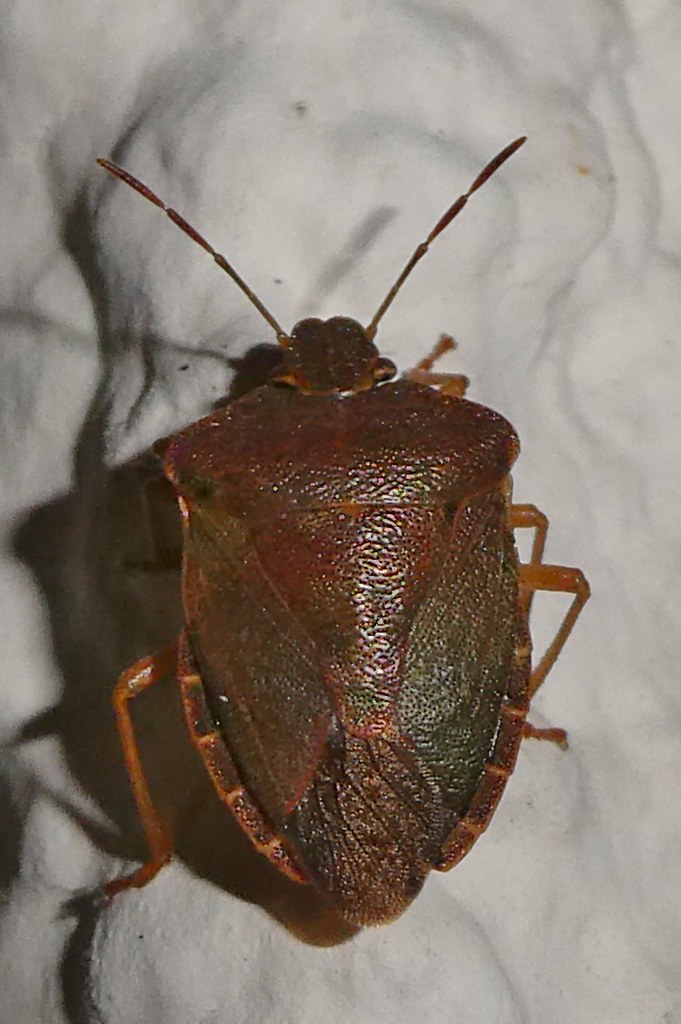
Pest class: stink_bug